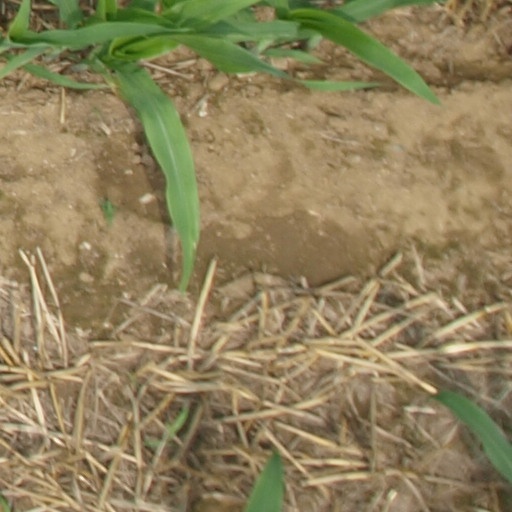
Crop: maize; corn